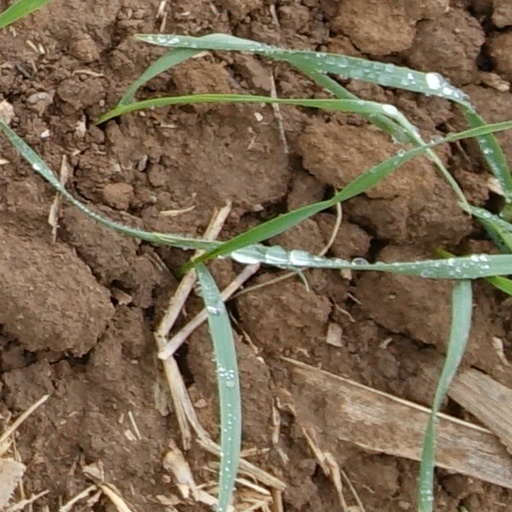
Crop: wheat